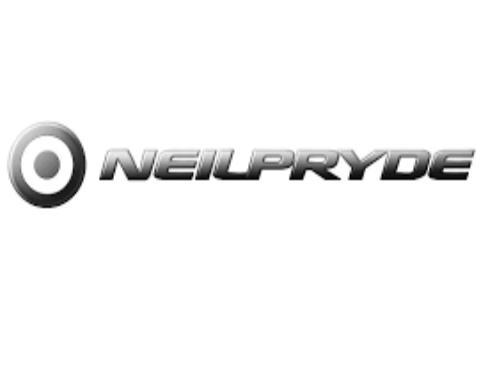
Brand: neil pryde-1
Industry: Sports